Hypoderma tarandi

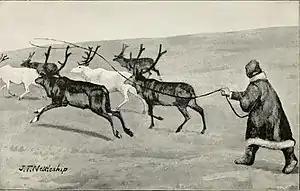
A reindeer herd in Kolguyev Island in 1895. The caption reads: "We entered today on a new phase of reindeer life. For the first time the fly appeared "(Hypoderma tarandi)", known to the Samoyeds as "Pi-liur", and to the Russians as "Orwot."

Hypoderma tarandi, also known as the reindeer warble fly and reindeer botfly, is a species of warble fly that is parasitic on reindeer.